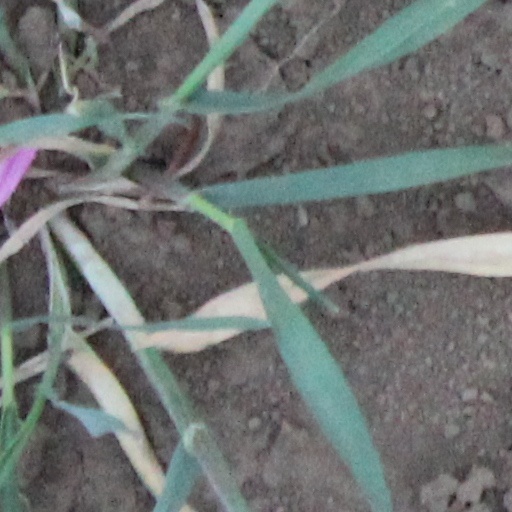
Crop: wheat